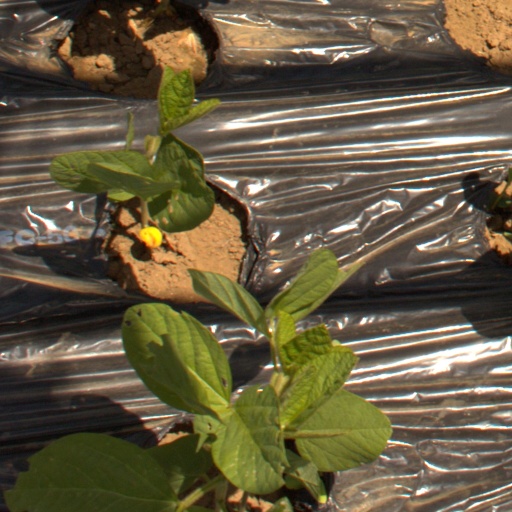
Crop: Jerusalem artichoke